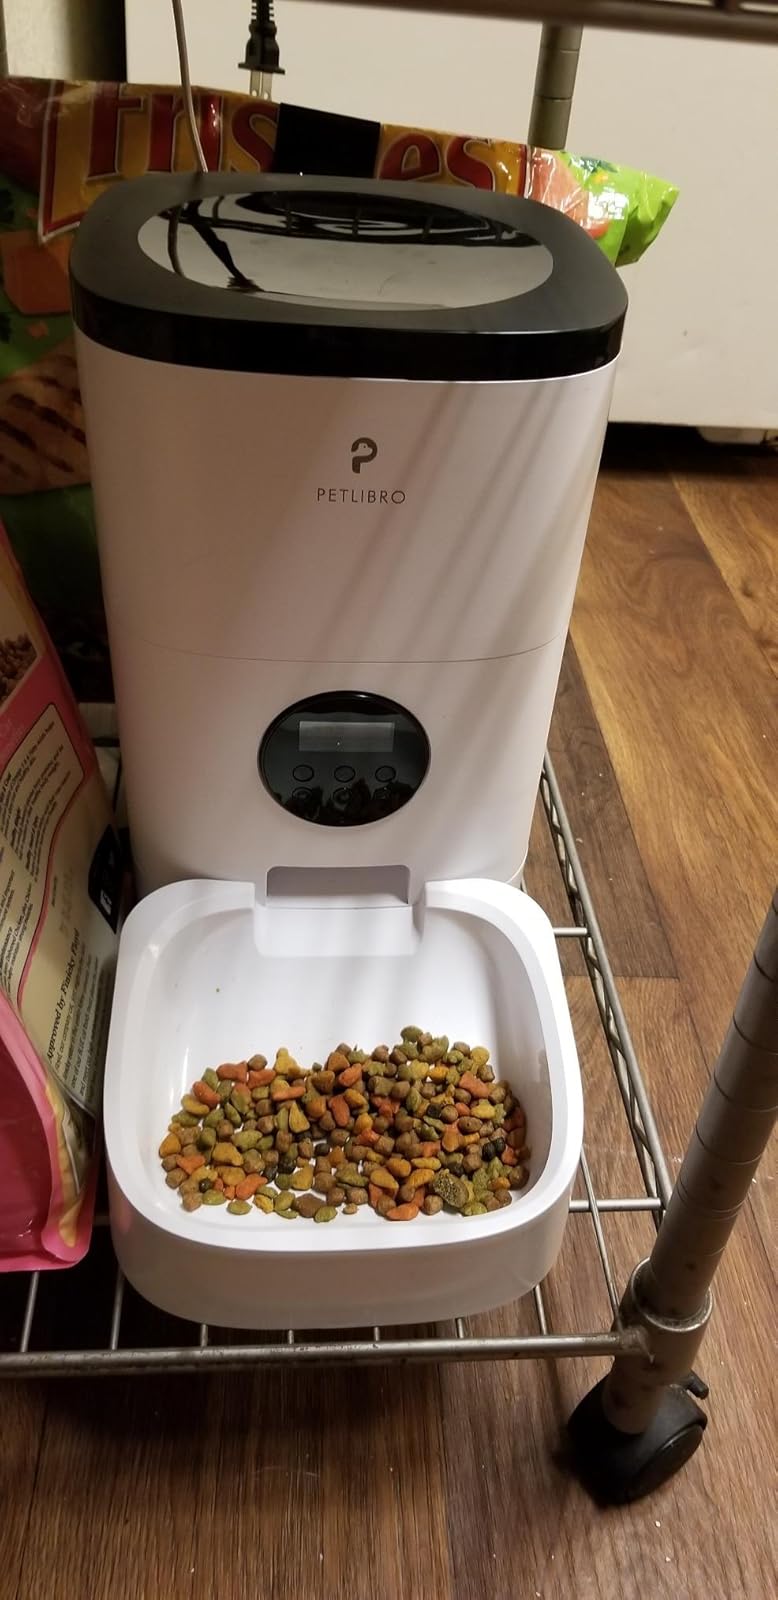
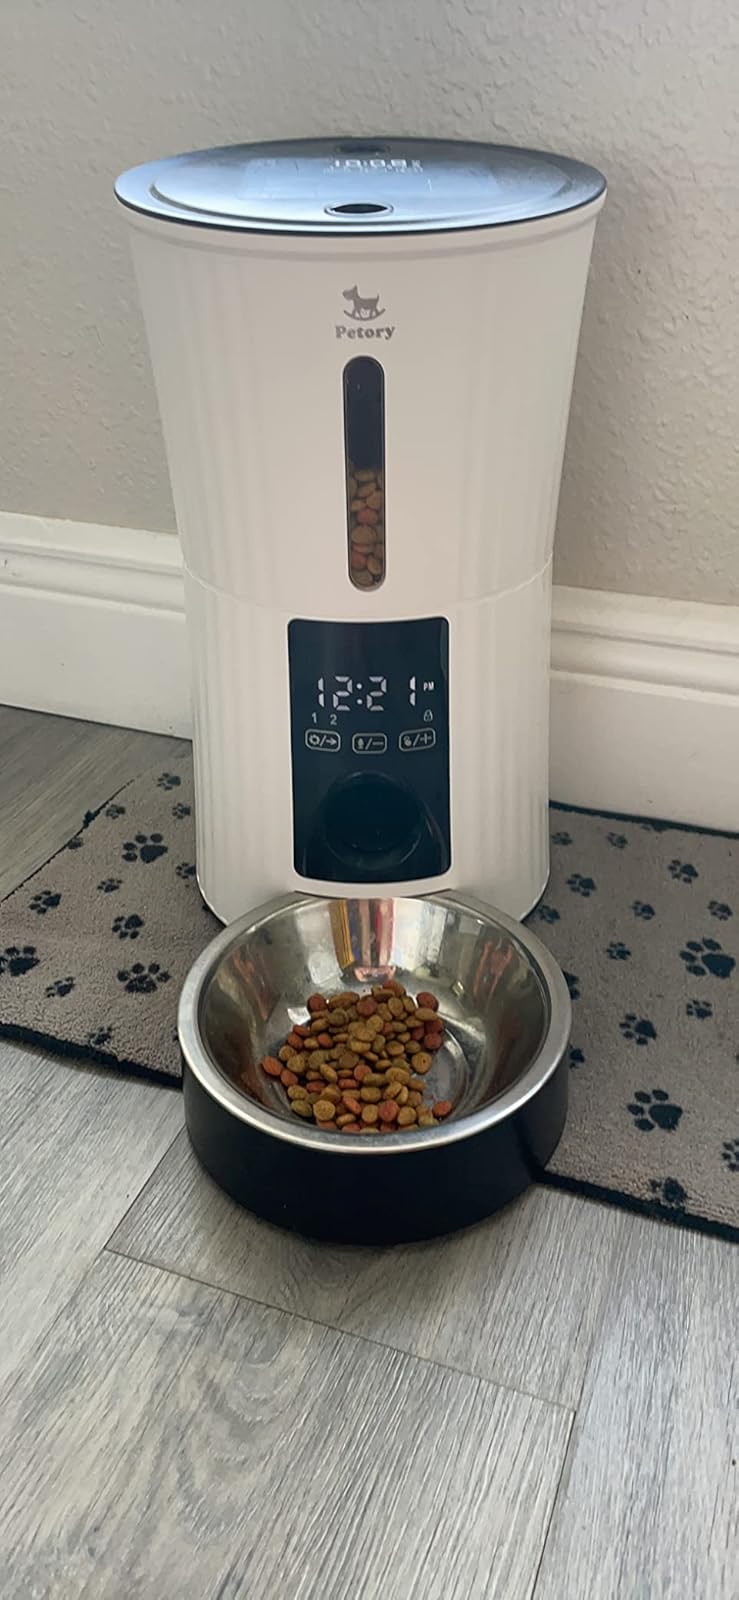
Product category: items_feeder
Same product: no